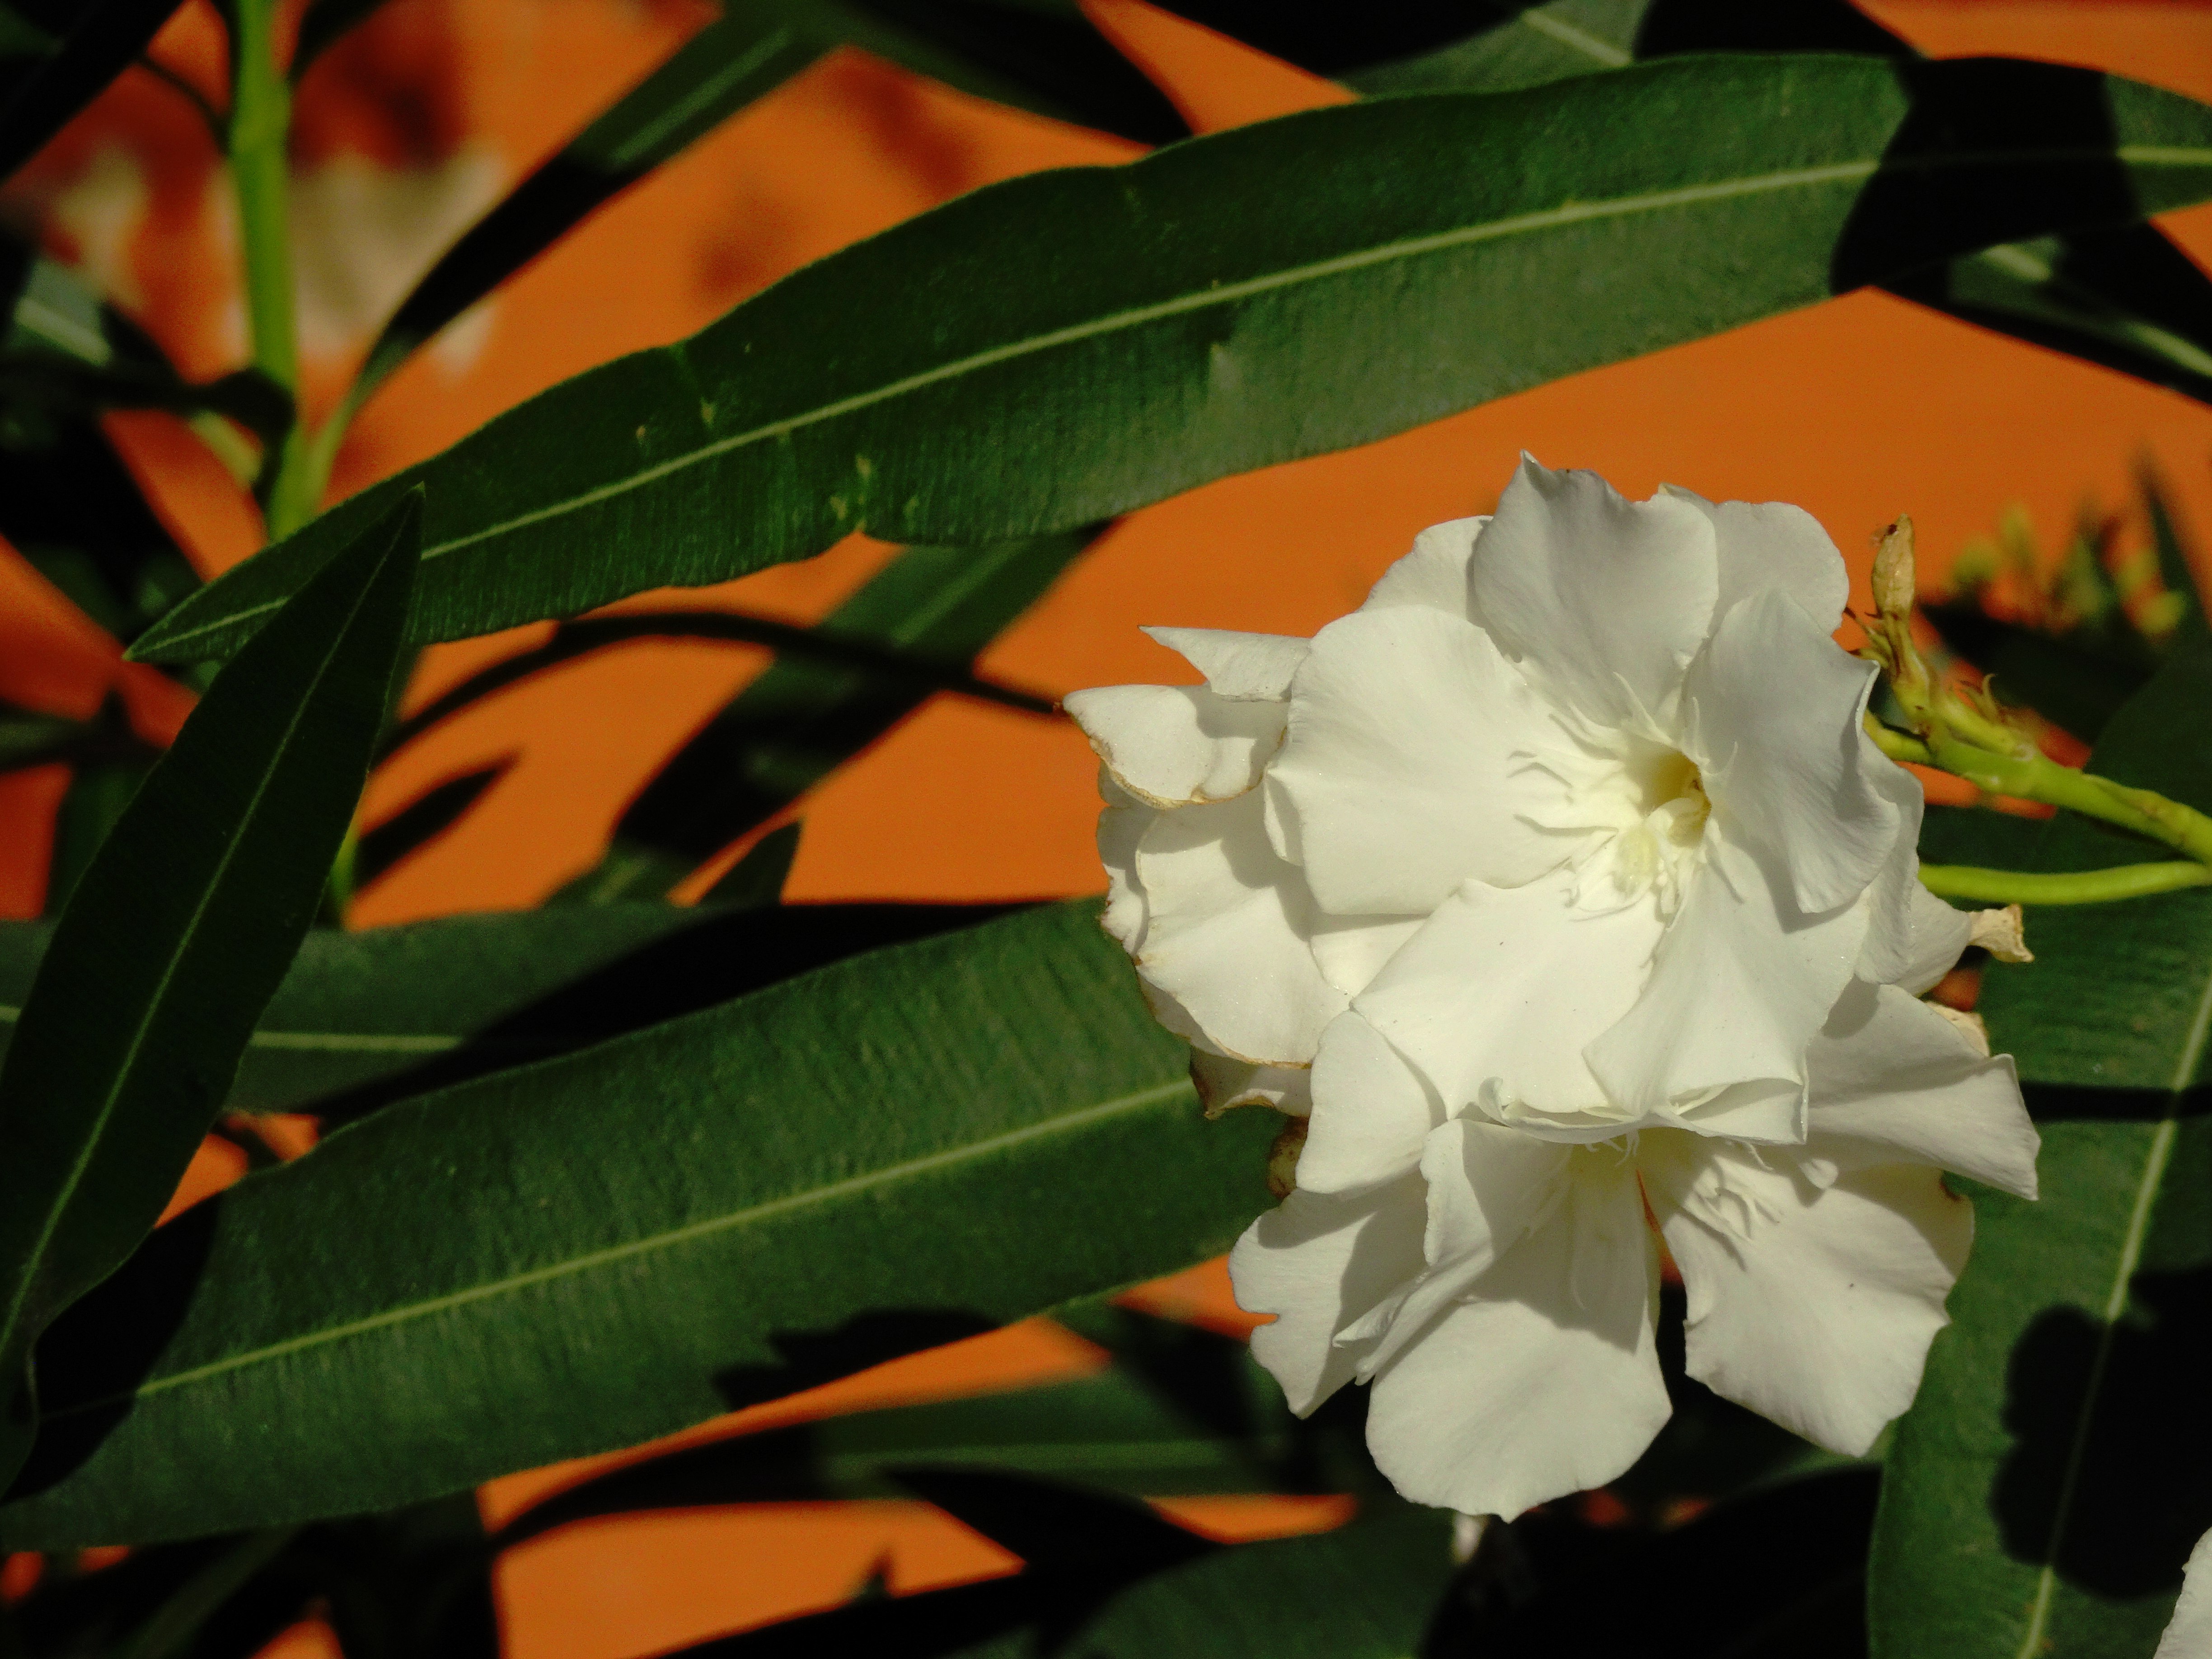
flower, white, flowers, plant, petal, terrestrial plant, flowering plant, herbaceous plant, plant stem, dicotyledon, epiphyllum